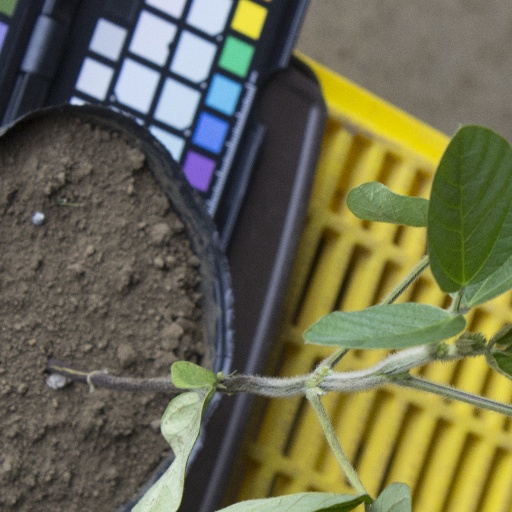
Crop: soybean